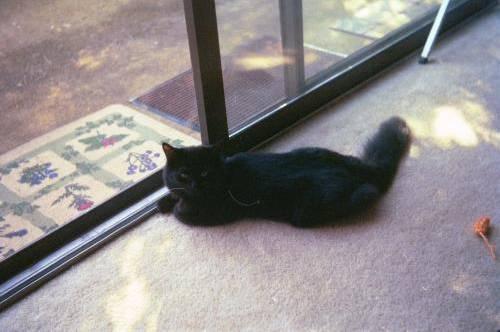
cat